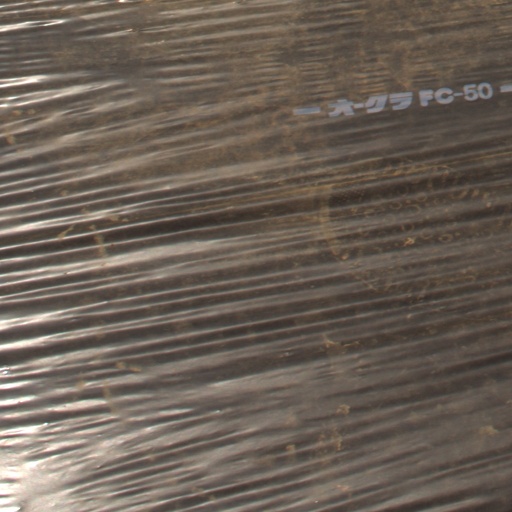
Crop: Jerusalem artichoke